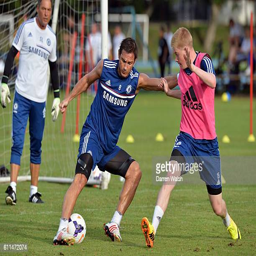
soccer player during a training session